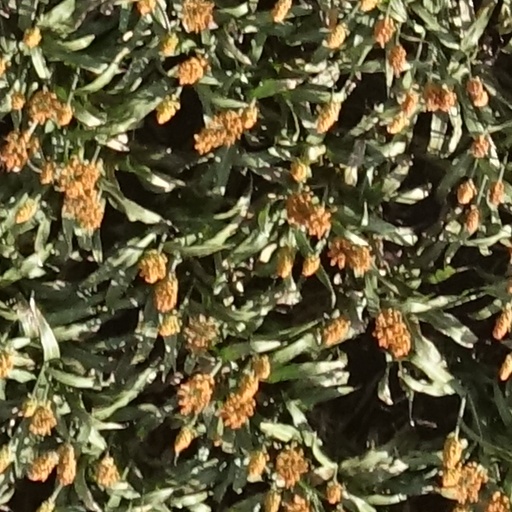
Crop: sorghum